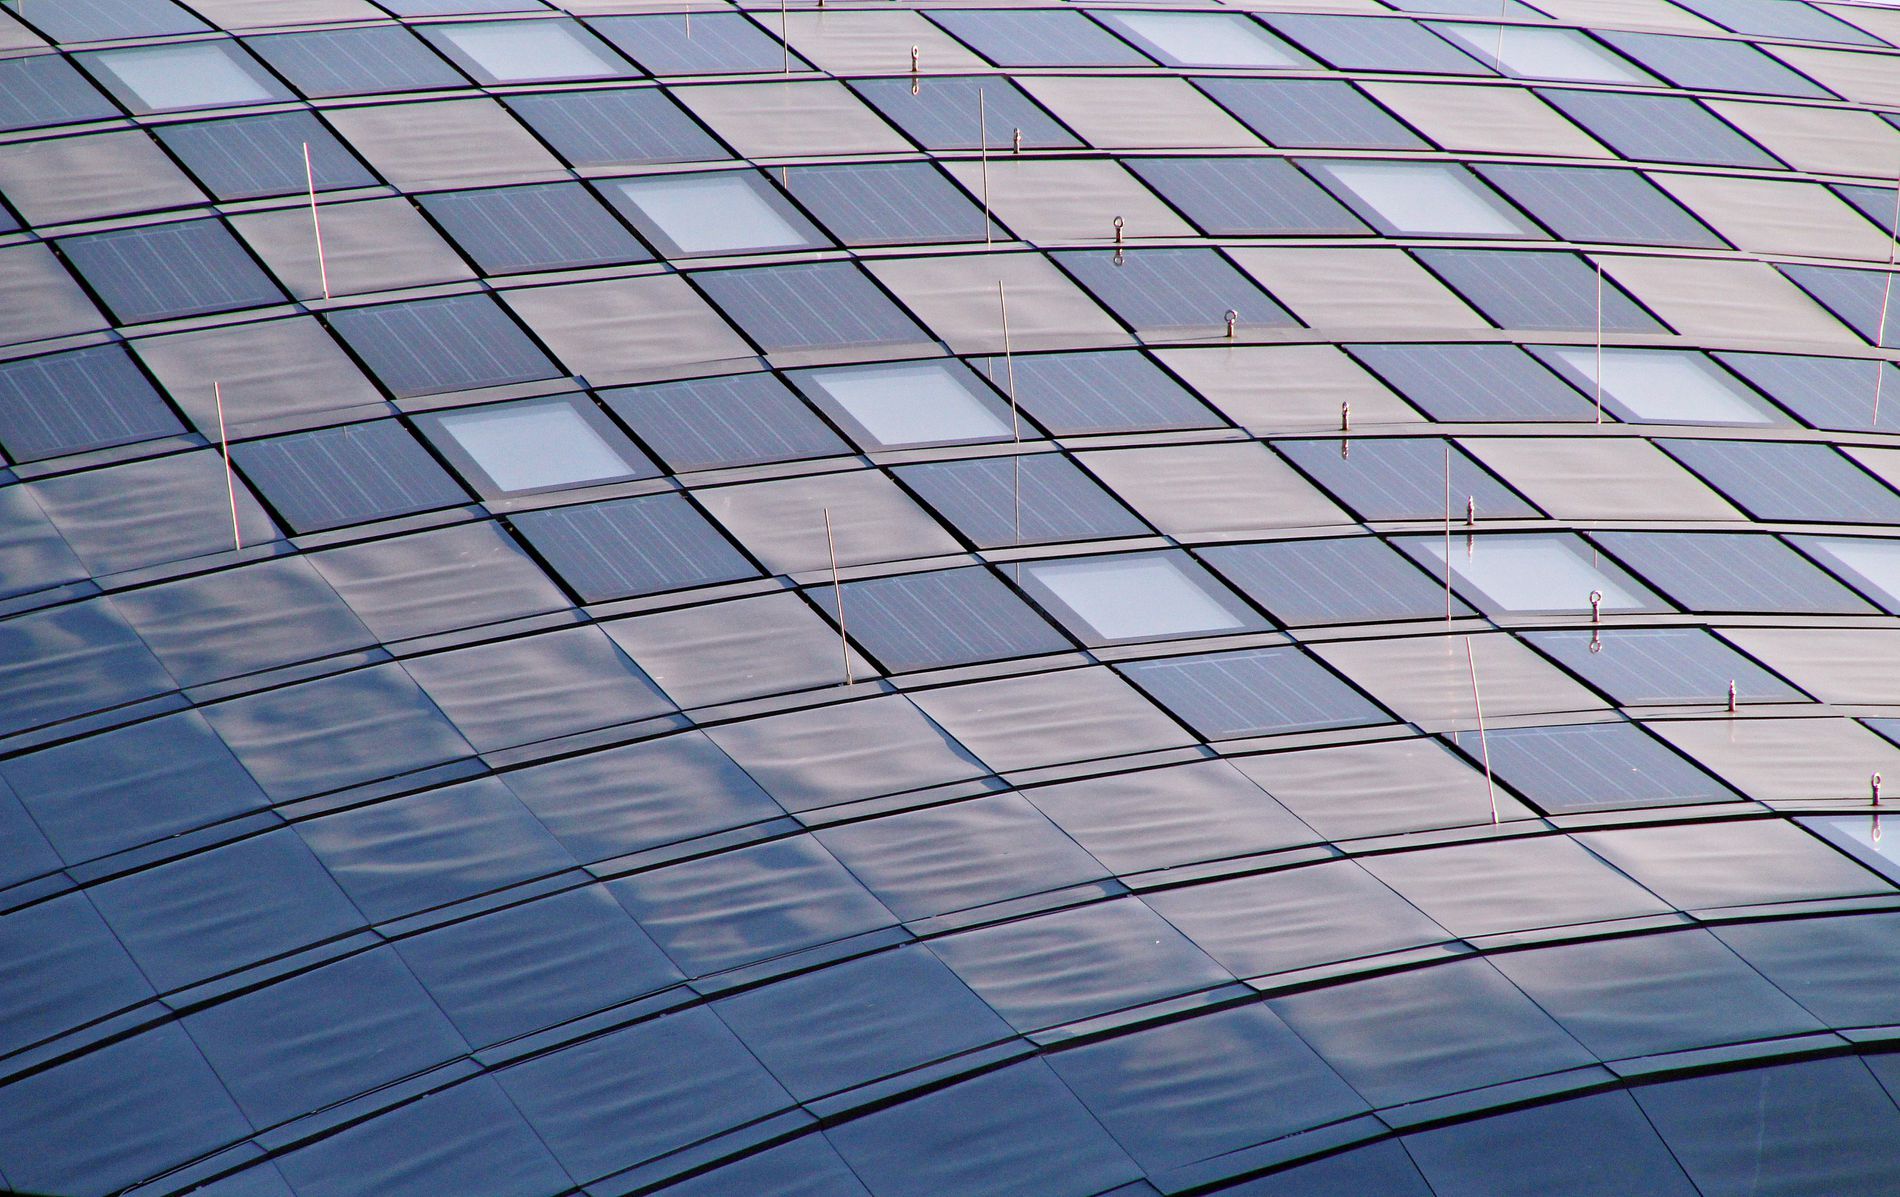
A Solar Facade
A photograph of a curved solar facade of a building, the facade is covered partly with solar panels giving an artistic vibe.
A wide shot taken at a high angle in natural daylight in a color palette of shades of gray, it shows the architecture filled with glass windows and solar panels. The style is modern and unique.
Labels: Architecture, Building, Office Building, Electrical Device, Solar Panels, City, Urban, Housing, Window, Skylight, High Rise, Curved Solar Facade, Solar Facade
Camera: Canon Canon EOS 1200D
Lens: 18.0 - 270.0 mm, Tamron AF 18-270mm f/3.5-6.3 Di II VC LD Aspherical [IF] Macro
Aperture: F10
Exposure: 1/640 sec
ISO: 400
Focal length: 270.0 mm